Vytautas Landsbergis-Žemkalnis

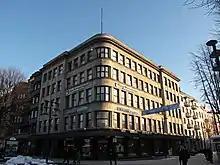
Headquarters of

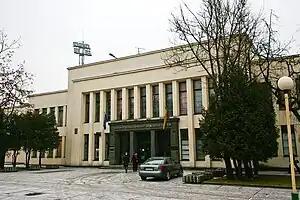
Physical Culture Palace

Landsbergis prepared over a hundred architectural projects. Many of his works are plain, without decoration, but expertly balancing proportions. He designed the buildings so that they would fit into their natural and architectural surroundings.